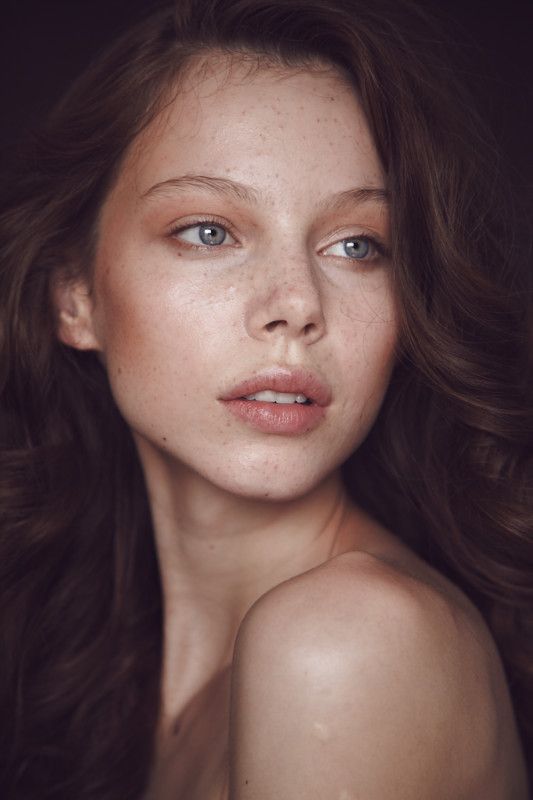
Label: Colored